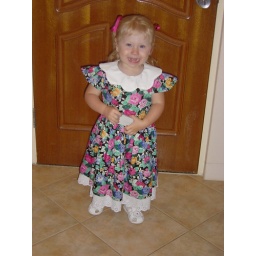
Too cute in dress Grandma made